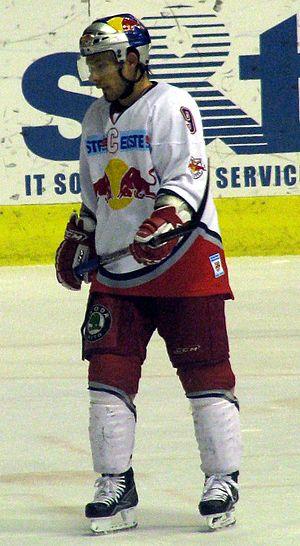
Thomas Koch est un joueur professionnel de hockey sur glace autrichien.